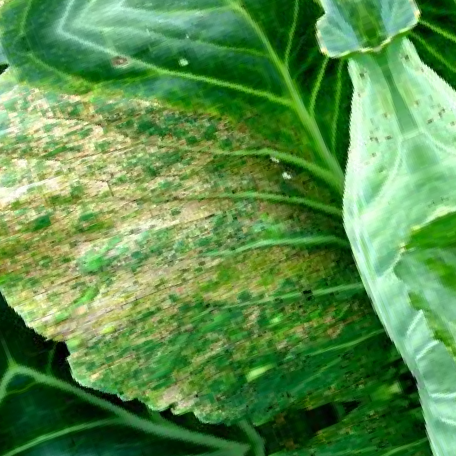
Label: Downy Mildew